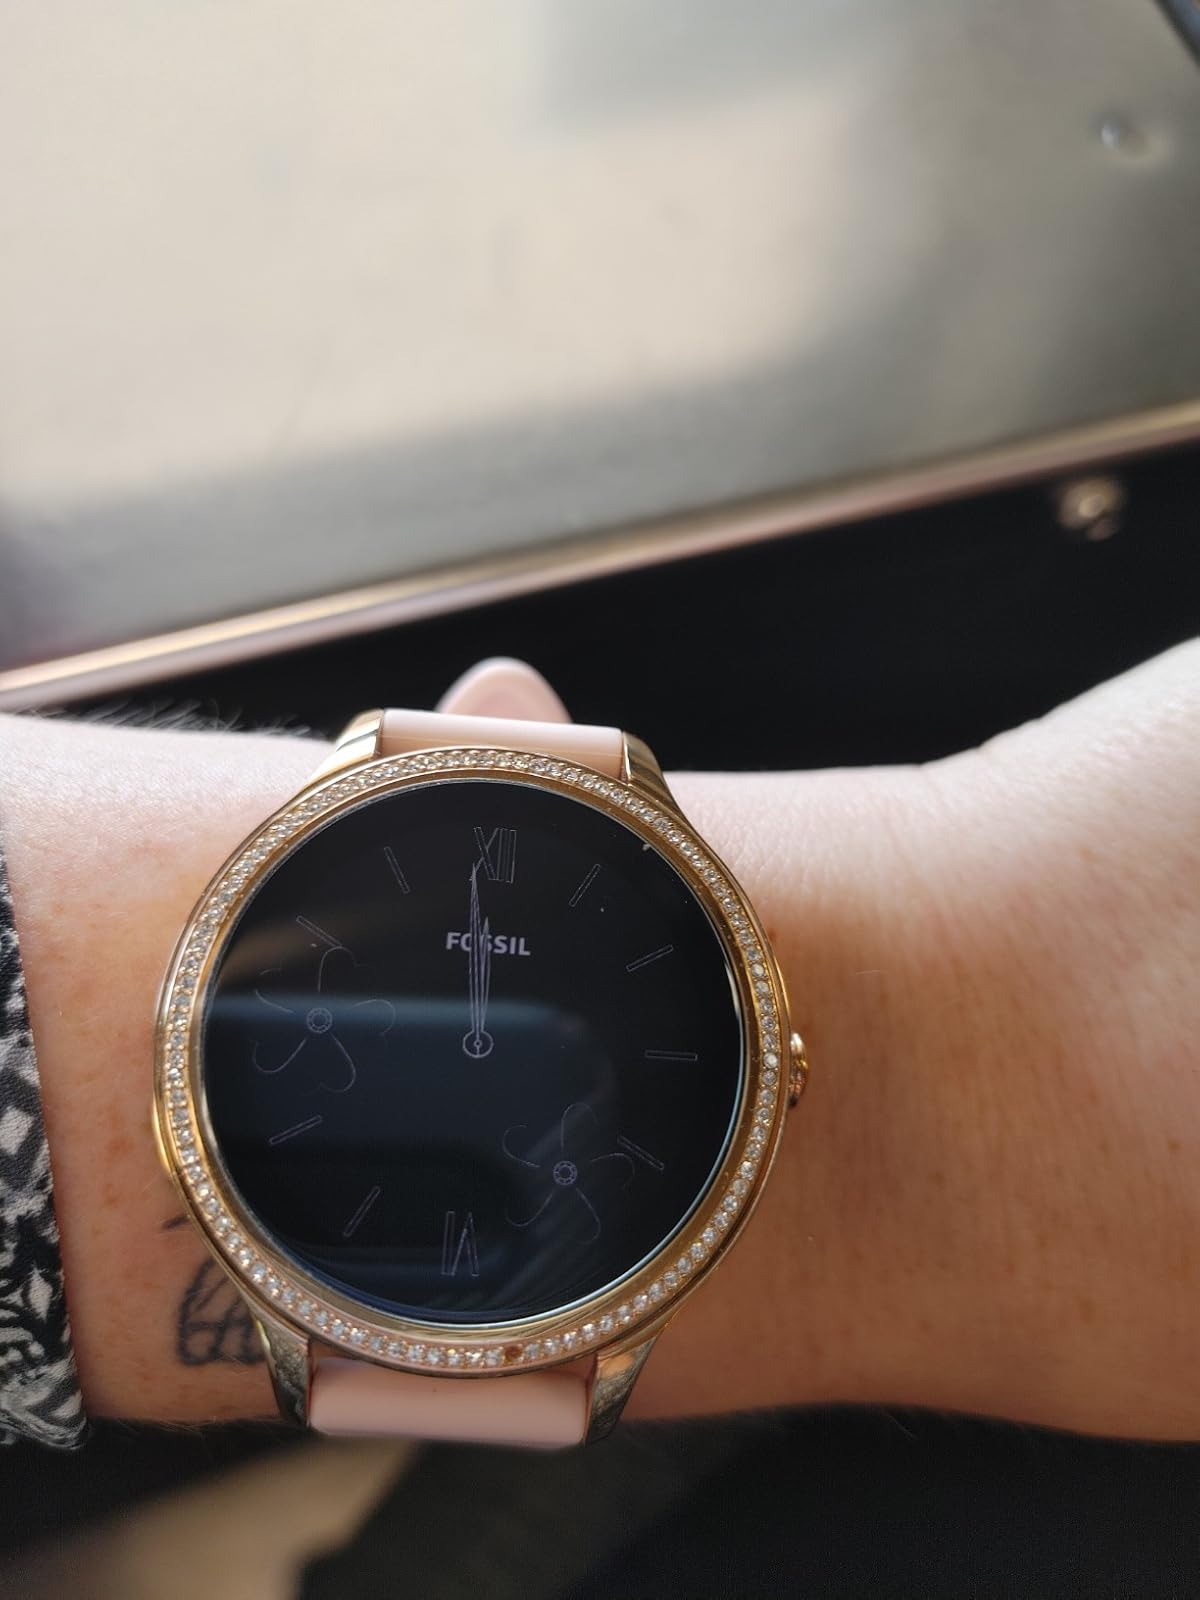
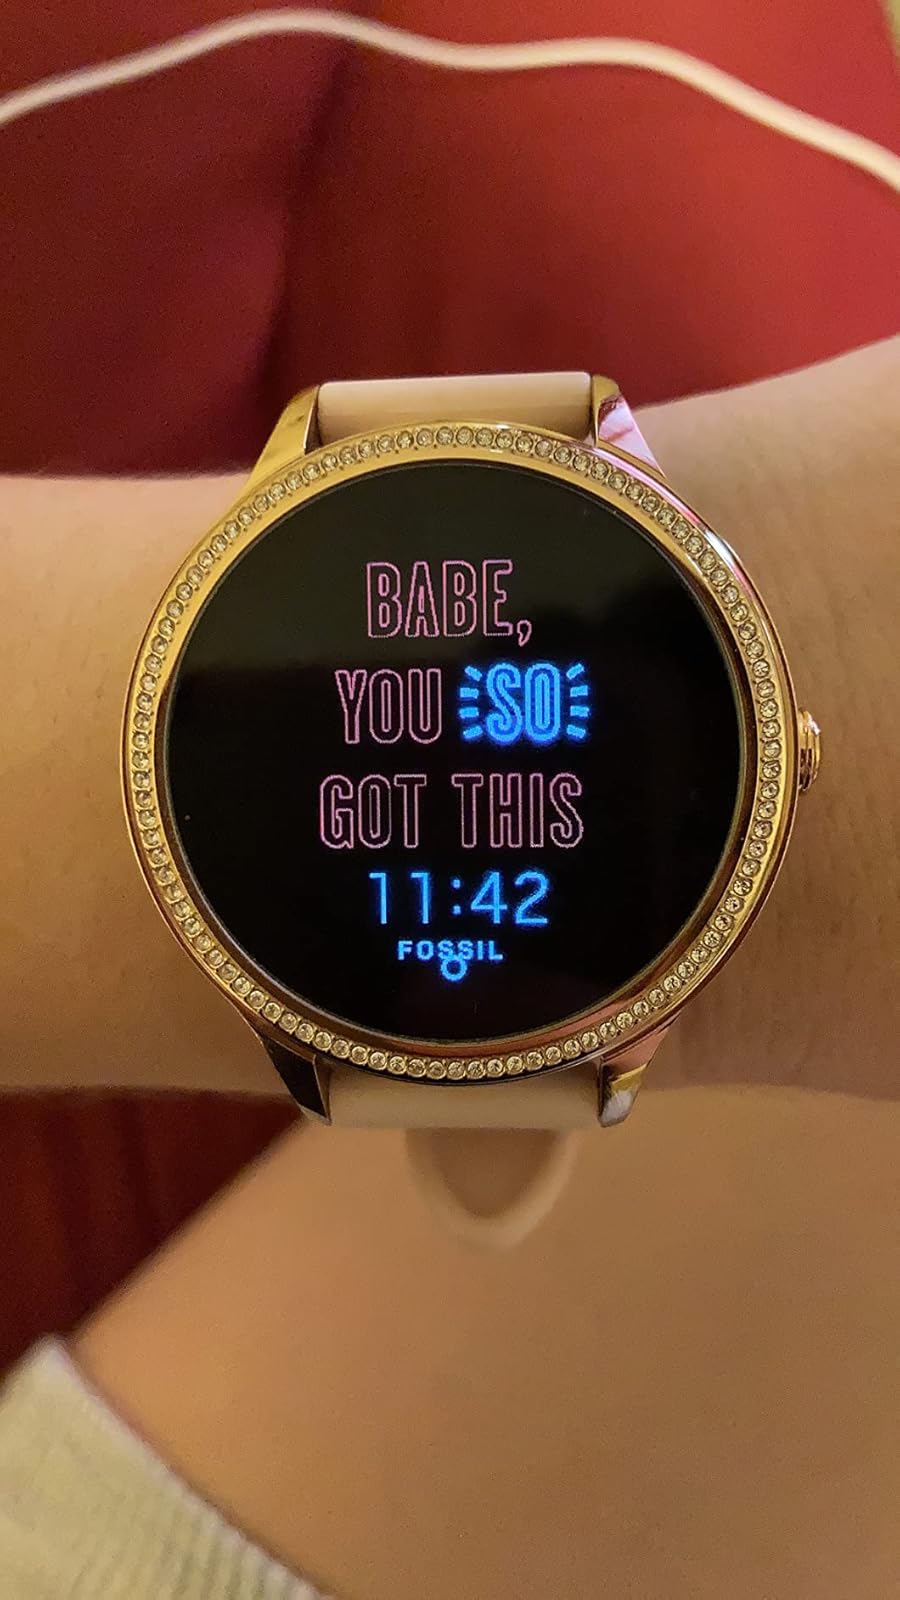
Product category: smartwatch
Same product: yes